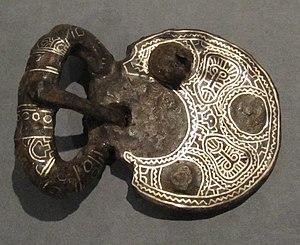
Les chroniqueurs francs désignaient par Bavarii les Bavarois, un peuple germanique qui s'était établi à la fin des Grandes invasions sur un territoire recouvrant, outre la Bavière historique, la plus grande partie de l'Autriche et du Tyrol méridional.